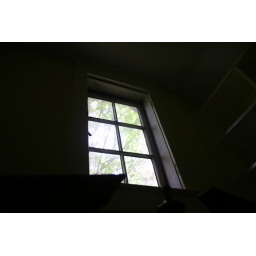
The window over my bed